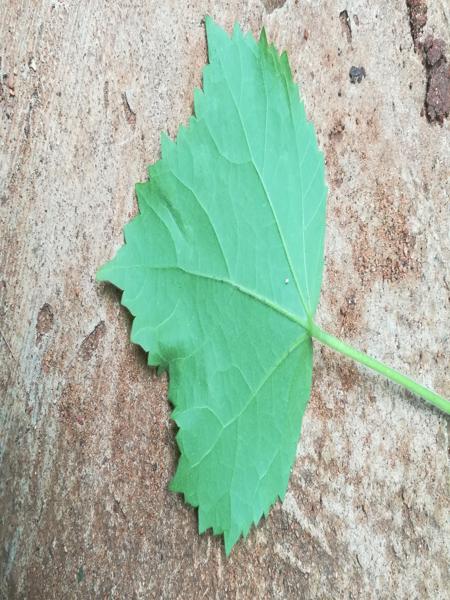
Plant: Kasambruga